The Den (2013 film)

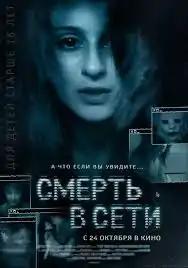
Russian theatrical release poster

The Den (released in some countries as Hacked) is a 2013 American found footage slasher film by Zachary Donohue and his feature film directorial debut. The film was first released in Russia as смерть в сети, Death Online on December 23, 2013. It was given a simultaneous limited theatrical and VOD release on March 14, 2014 through IFC Midnight. It stars Melanie Papalia as a young woman who discovers a murder via webcam.